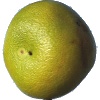
Label: pomelo_sweetie